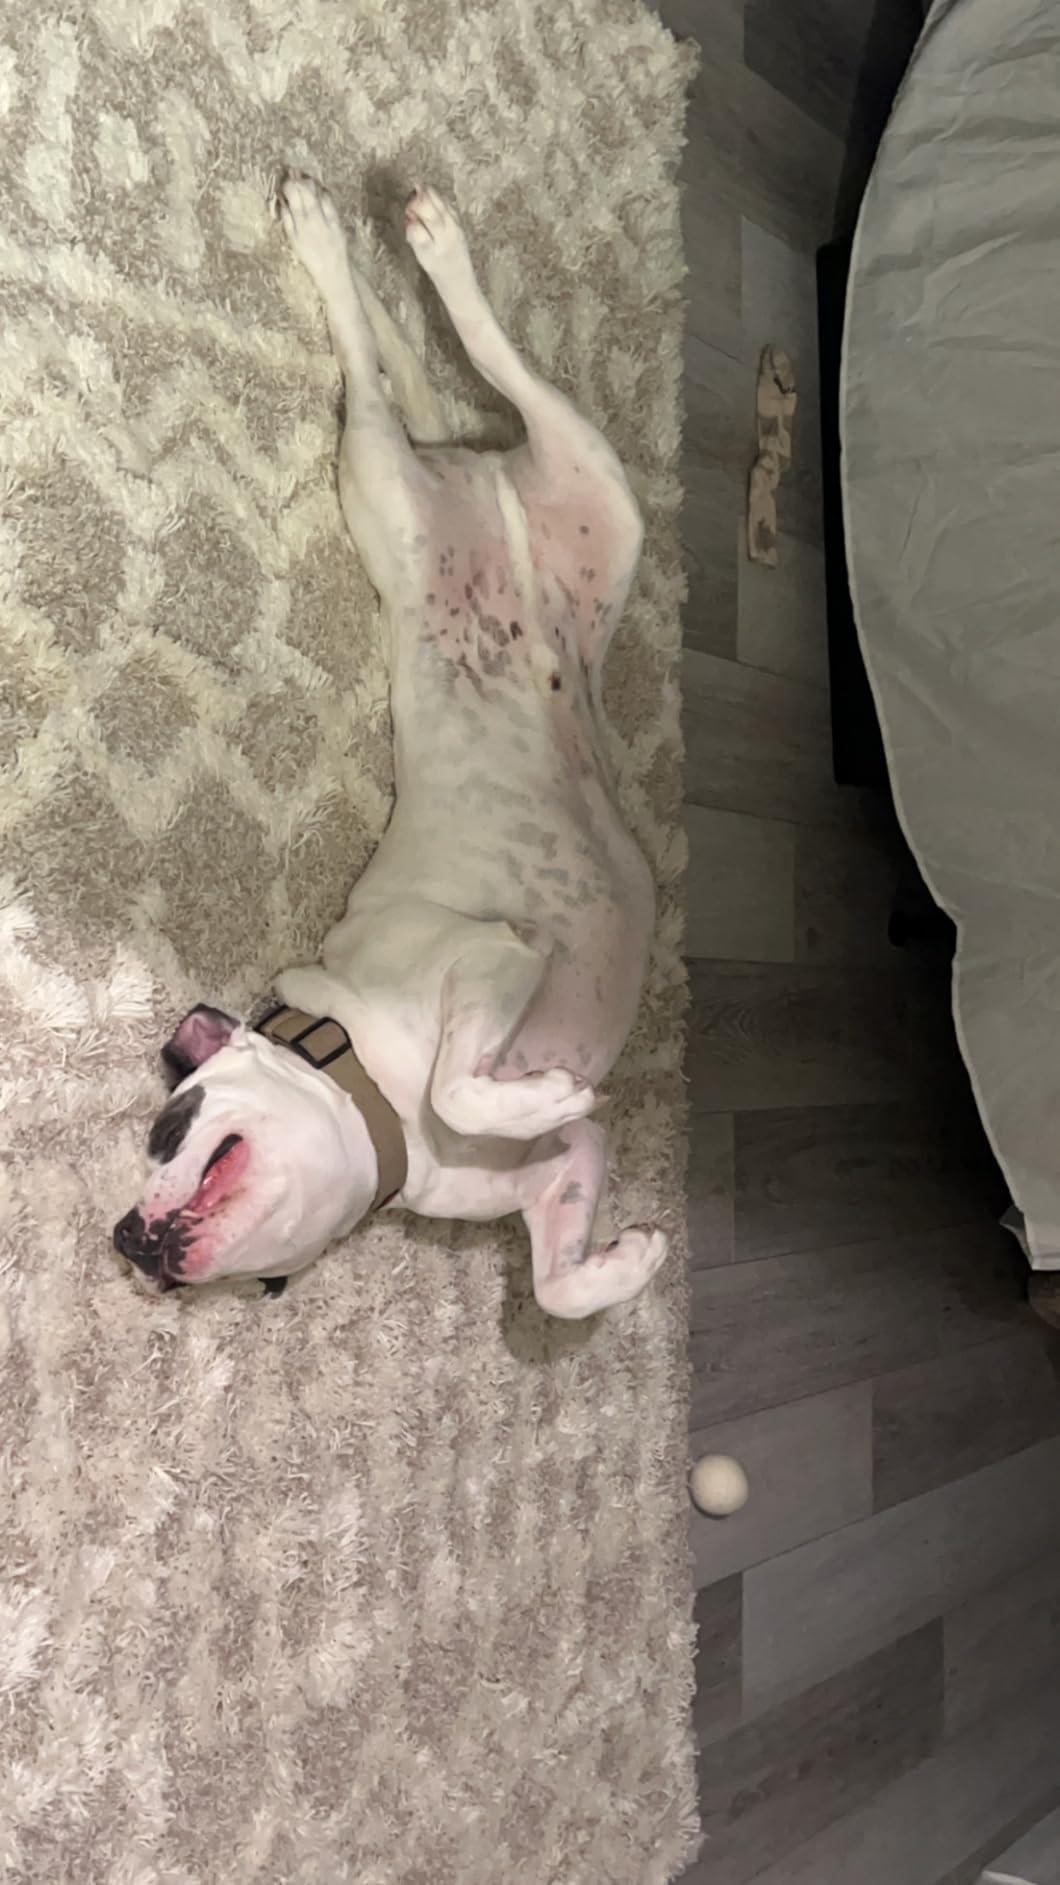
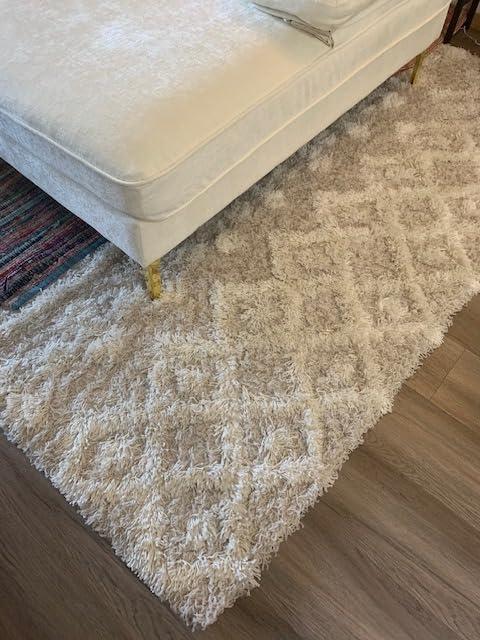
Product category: misc
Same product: yes